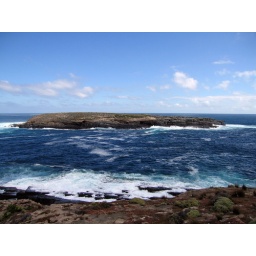
An island in rough water off the coast of Flinders Chase.